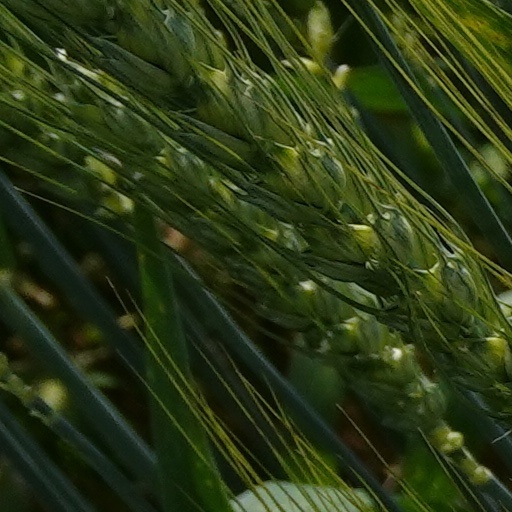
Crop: wheat